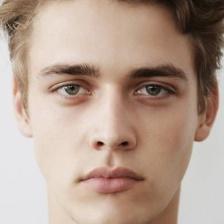
Label: faces